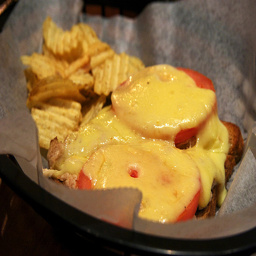
An open faced cheese and tomato sandwich with fries
a basket with some food inside of it
a plate filled with a cheeseburger and some fries
there is a plate with lots of cheese and chips on it
A sandwich with tomatoes and melted cheese sits next to chips.